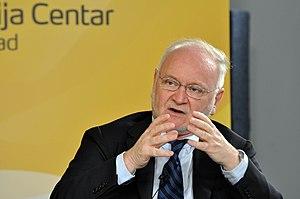
Žarko Korać est un psychologue et un homme d'État serbe. Il est président de l'Union sociale-démocrate et vice-président de l'Assemblée nationale de la République de Serbie.
L'Union sociale-démocrate est un parti politique social-démocrate serbe fondé en 2003. Il a son siège à Belgrade et est présidé par Žarko Korać.
Le gouvernement Đinđić est un gouvernement serbe entré en fonction le 25 janvier 2001. Il était formé autour de la coalition de l'Opposition démocratique de Serbie qui rassemblait 18 partis. Le président du gouvernement était Zoran Đinđić et il comptait 7 vice-présidents. Il a duré jusqu'au 12 mars 2003, date de l'assassinat de Đinđić.